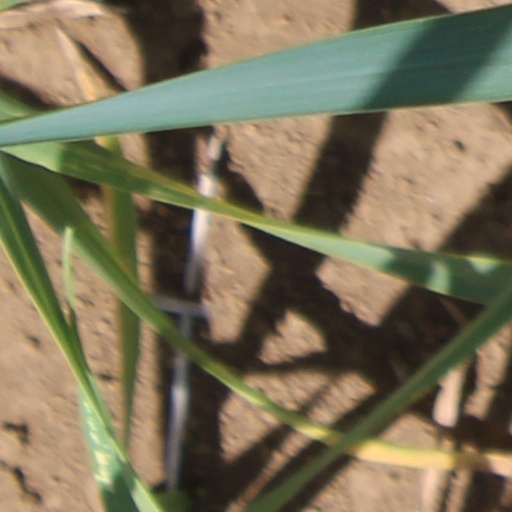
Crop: wheat